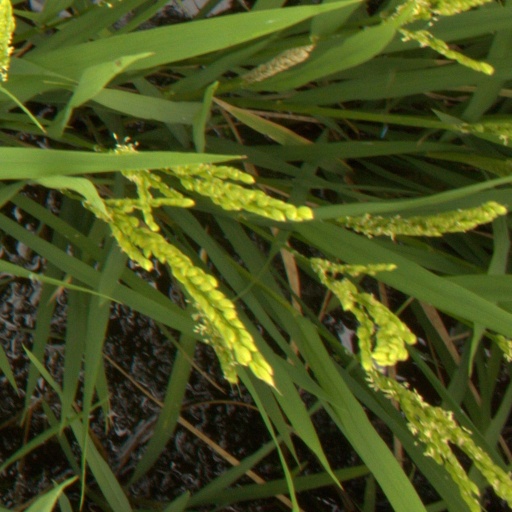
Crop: rice